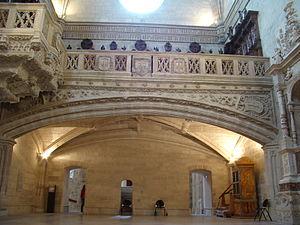
Le Collège San Gregorio de Valladolid est l'un des meilleurs exemples de l'architecture de l'époque des Rois Catholiques. En particulier, son patio et son portail sont célèbres pour leur ornementation raffinée de style isabelin leurs proportions élégantes et un symbolisme de pouvoir flagrant.